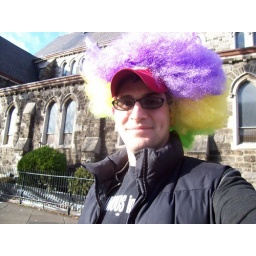
I spotted it lying in the street still in it's bag first thing, it must have fallen off a vendors card